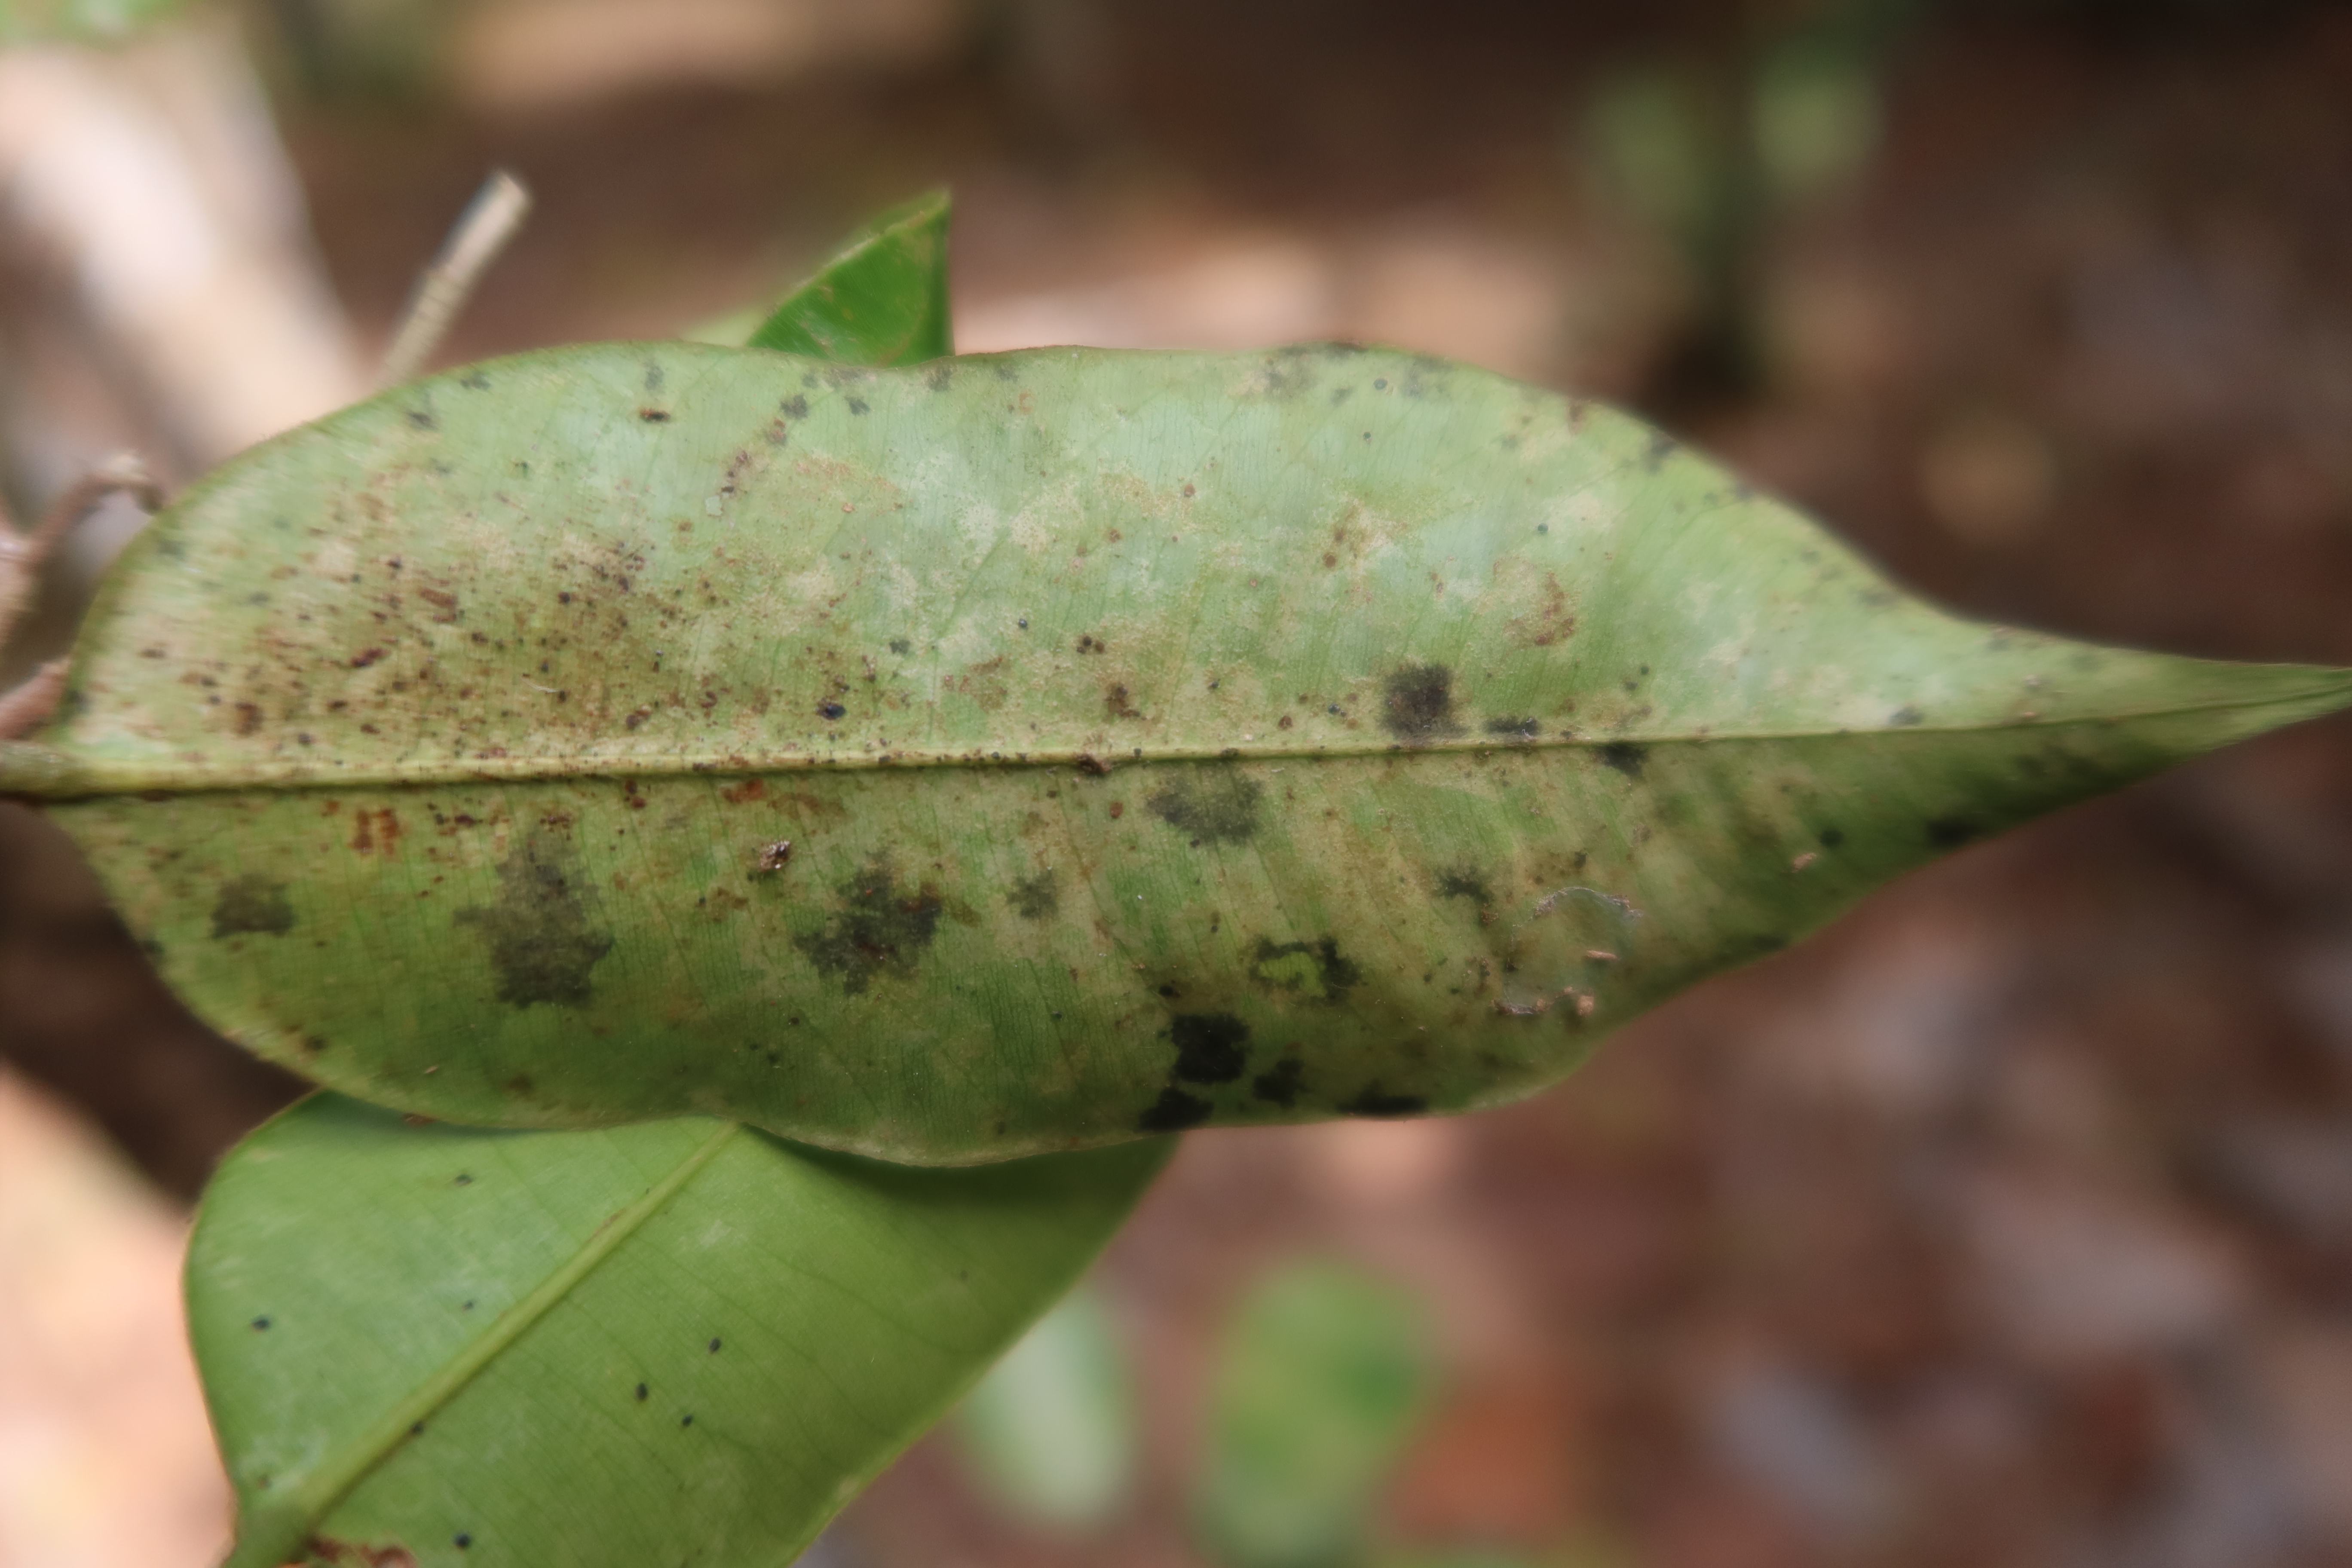
Label: Black spots